Sacred waters

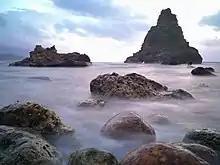
The Diura Fishing Village in Batanes

While all rivers in Hinduism are sacred, the Ganges River (Ganga) is particularly revered. In the Vedic myths, the goddess Ganga descended upon the earth to purify and prepare the dead. The Ganges in India is seen as the physical embodiment of this goddess. Since the river waters are regarded as both inherently pure themselves and as having major purificatory qualities, people come to bathe in them, drink from them, leave offerings for them, and give their physical remains to them.